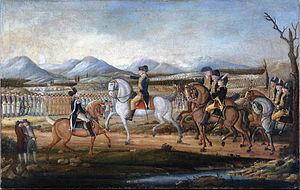
La Révolte du whisky est un soulèvement populaire qui débuta en 1791 et connut son apogée en 1794 dans la localité de Washington, dans la vallée de la Monongahela.
La présidence de George Washington débuta le 30 avril 1789, date de l'investiture de George Washington en tant que 1ᵉʳ président des États-Unis, et prit fin le 4 mars 1797. Washington entra en fonction après l'élection présidentielle de 1789, lors de laquelle il fut élu à l'unanimité. Il fut une nouvelle fois réélu à l'unanimité en 1792 et décida de se retirer après son second mandat. Il fut remplacé par son vice-président, le fédéraliste John Adams.